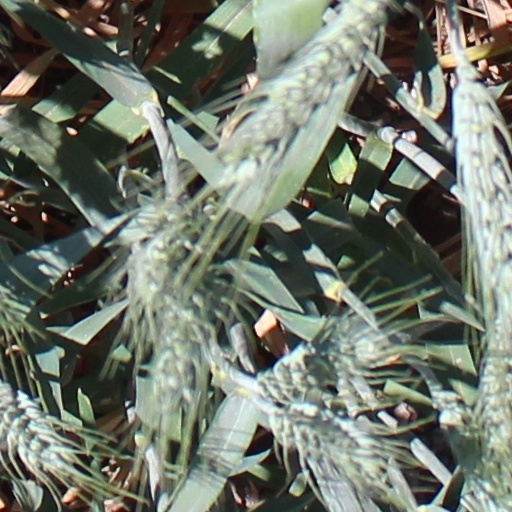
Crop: wheat